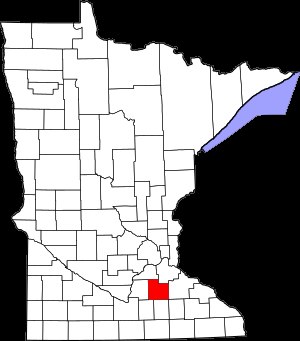
Rice County (Minnesota)
Rice Countys beliggenhed i Minnesota
Rice County er et county i den amerikanske delstat Minnesota. Rice County ligger i den sydøstlige del af staten og grænser op til Dakota County i nordøst, Goodhue County i øst, Dodge County i sydøst, Steele County i syd, Waseca County i sydvest, Le Sueur County i vest og mod Scott County i nordvest.